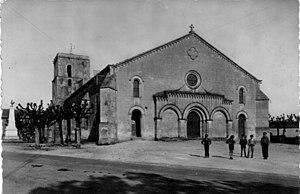
Eglise de Saint-Thomas-de-Conac en 1920
Saint-Thomas-de-Conac est une commune du sud-ouest de la France située dans le département de la Charente-Maritime. Ses habitants sont appelés les Saint-Thomacais et les Saint-Thomacaises